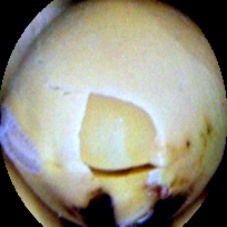
Label: Broken